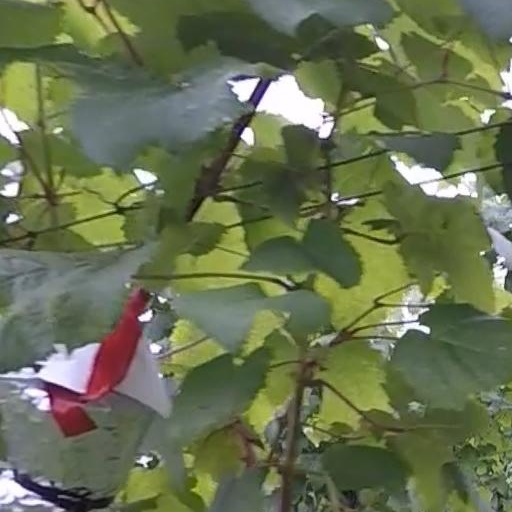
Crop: grape